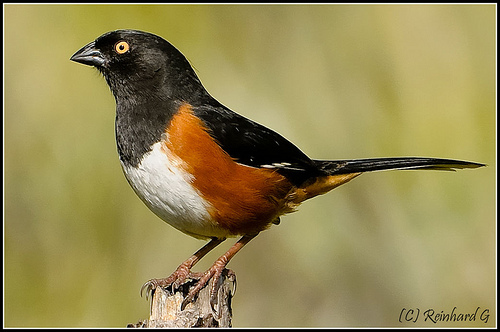
a bird with a small triangular beak, bright yellow eyes, white breast, with an orange and black body.
this is a black bird with an orange side, white belly, and bright yellow eyes.
this is a bird with a white breast, brown side and a black head and back.
this bird has a white breast and black head with yellow eyes.
this multicolored bird has a white belly, brownish sides, and black head with a short pointed bill.
this black bird has a white belly and orange-brown sides, while the eye is yellow.
this bird is black with white and red and has a long, pointy beak.
this bird has wings that are black and has a white belly
this bird is orange and black in color, and has a black beak.
this bird has a white and orange belly.
Species: Eastern Towhee